Germania (stamp)

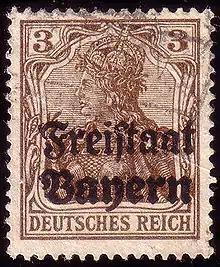
Use of Germania stamp in Bavaria, 1919

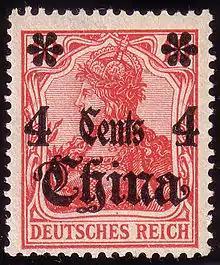
1905 Germania stamp, issued in China

Overprinted Germania stamps were used outside Germany. Prior to World War I they were released by German post offices abroad in a number of foreign countries, namely China, Morocco, and Turkey. During the First World War Germania stamps were released in occupied areas, namely in Belgium, France, "Postgebiet (des) Ob(erbefehlshabers) Ost" (eastern postal territory), "Russian Poland", "General-Gouvernement Warschau", and Romania. After the war, the stamps were also initially used with overprints in Danzig. Further, Polish postal authorities, Poczta Polska, also initially utilized overprinted Germania stamps.